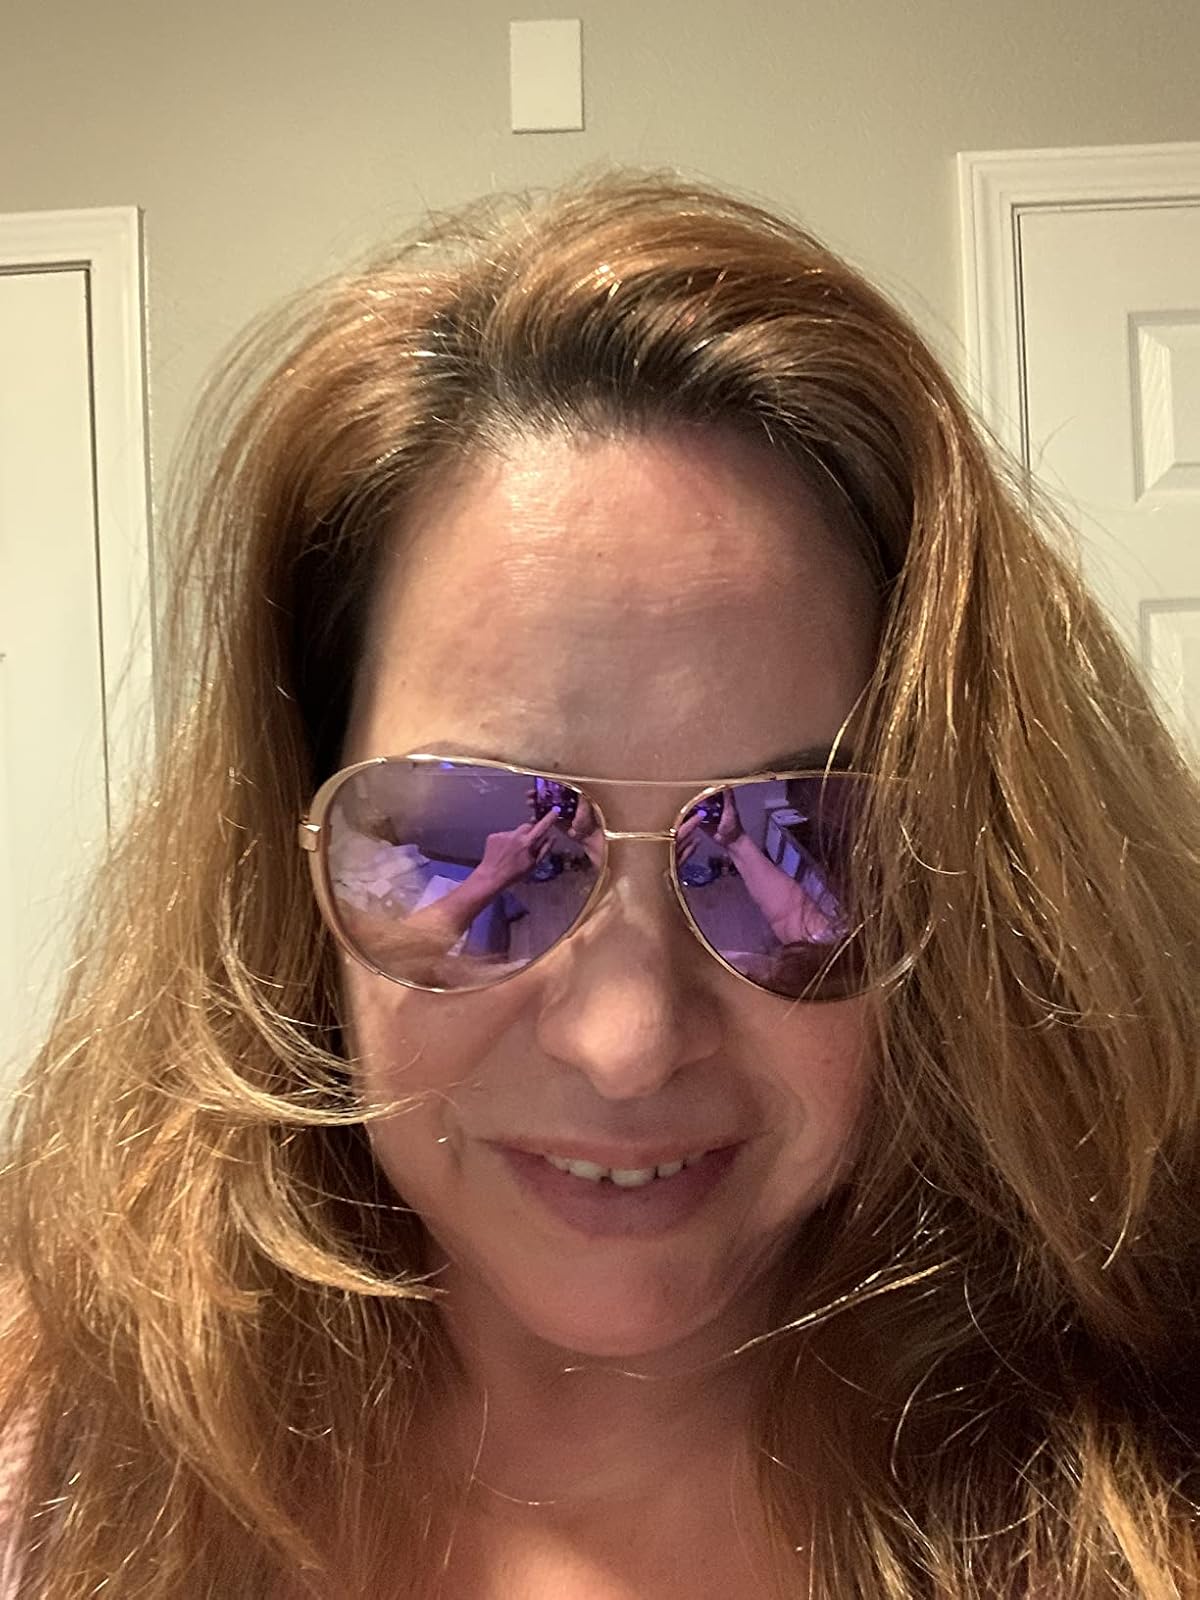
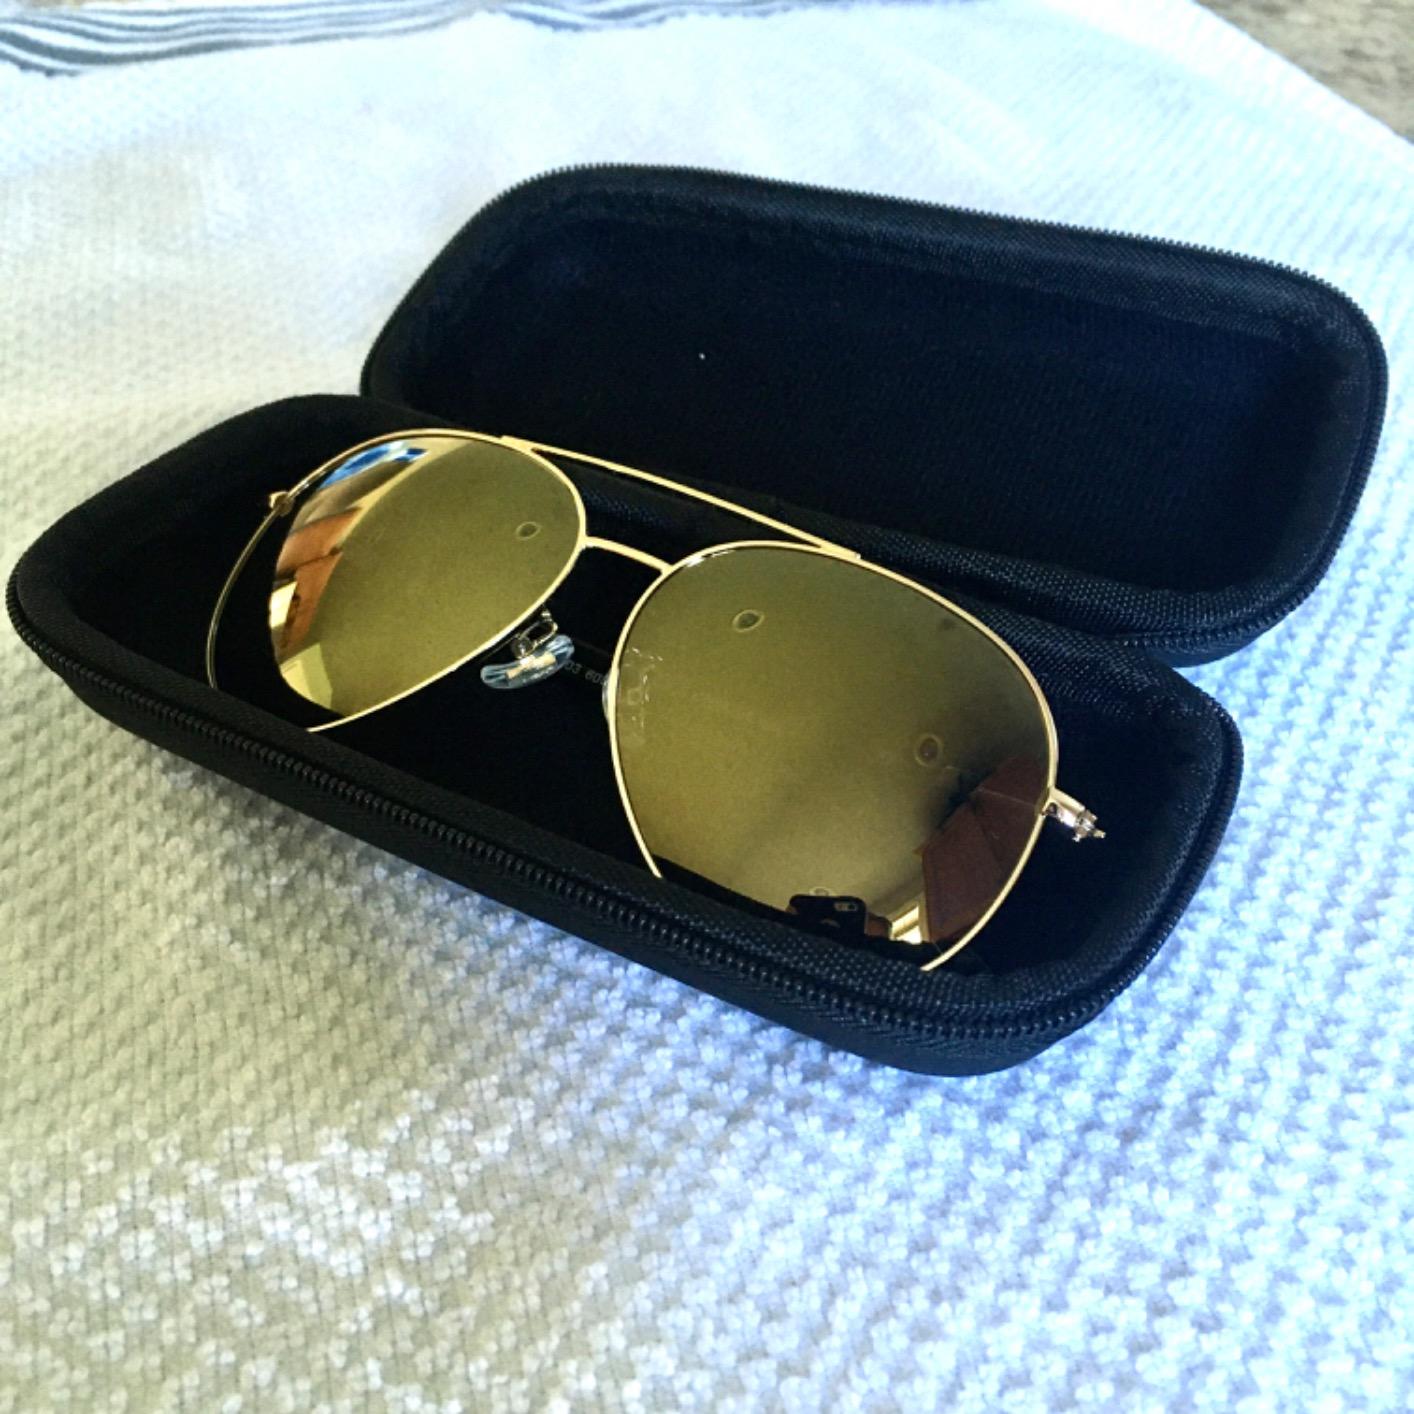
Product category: accessories_sunglasses
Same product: no